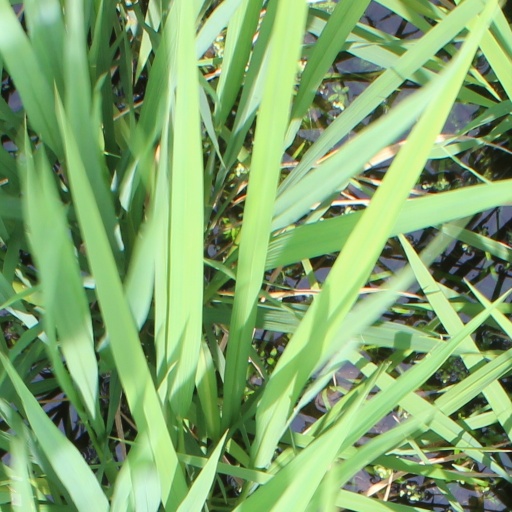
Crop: rice